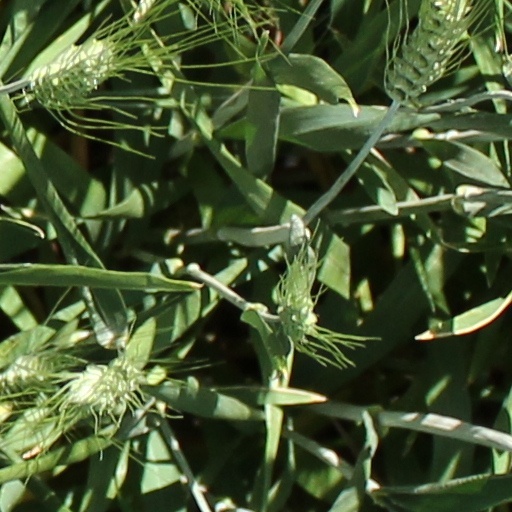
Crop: wheat